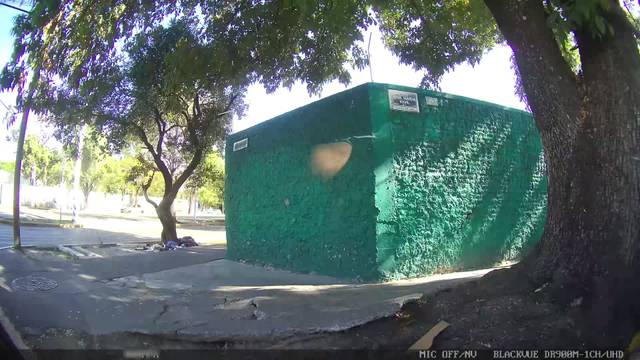
Region: Mexico
Coordinates: 20.69, -103.377